Minnie Bronson

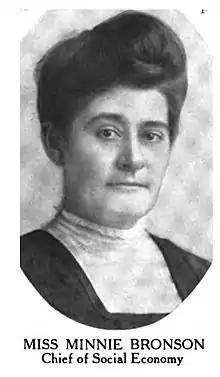
Photograph of Minnie Bronson in the catalogue of the Jamestown Exhibition 1907

Minnie Bronson (September 12, 1863, New York - October 28, 1927 Cattaraugus County, New York) was an American anti-suffragist activist who was general secretary of the National Association Opposed to Woman Suffrage.